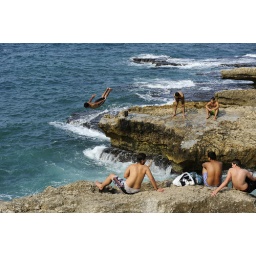
Lebanon, Beirut, boys swimming and diving from the rocky beach of Beirut near the the Minet-el-Hosn hotel district